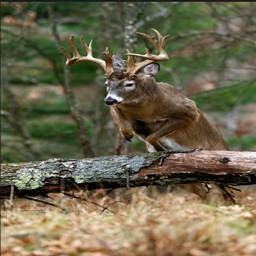
person leaping over a down tree .